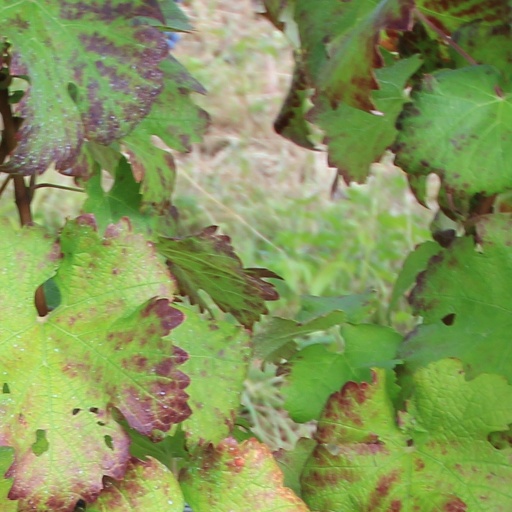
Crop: grape